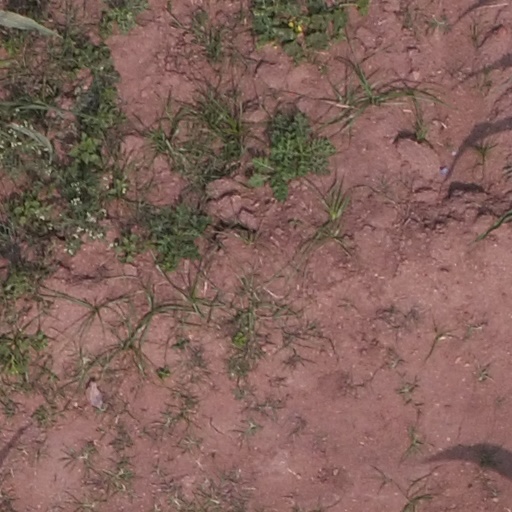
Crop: maize; corn